Ilya Muromets (film)

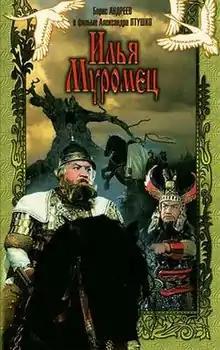
VHS cover

Ilya Muromets, also known as The Sword and the Dragon (US) and The Epic Hero and the Beast (UK), is a 1956 Soviet fantasy film by noted fantasy director Aleksandr Ptushko and produced at Mosfilm. It is based on the old Russian oral epic poems about the knight Ilya Muromets.